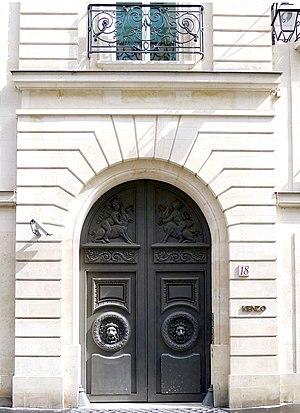
Rue Vivienne (immeuble n°18) - Paris II Ancien hôtel particulier Desmarets, construit par Pierre le Muet This building is inscrit au titre des Monuments Historiques. It is indexed in the Base Mérimée, a database of architectural heritage maintained by the French Ministry of Culture,
La rue Vivienne est une rue du 2ᵉ arrondissement de Paris, en France, dans les quartiers du Palais-Royal et Vivienne.
Pierre Le Muet, né à Dijon le 7 octobre 1591 et mort le 28 septembre 1669 à Paris, est un architecte français.
Cet article recense les monuments historiques du 2ᵉ arrondissement de Paris, en France.